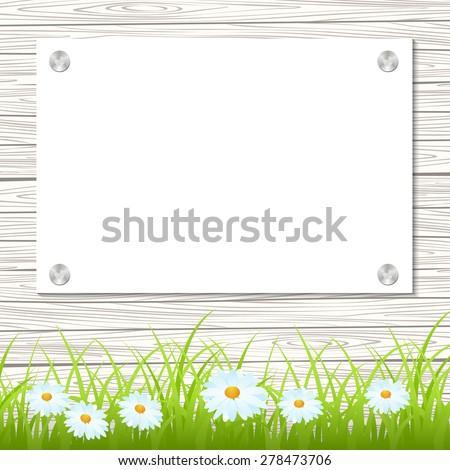
wall with a piece of paper and green grass .